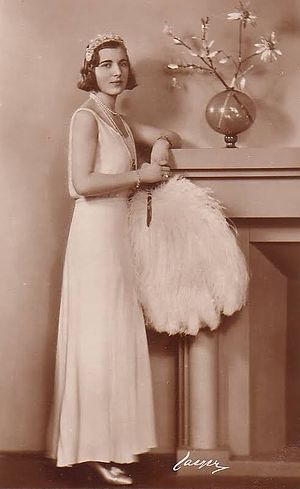
Dronning Ingrid / Kronprinsesse
Kronprinsesse Ingrid.
Dronning Ingrid af Danmark var en dansk dronning fra 1947 til 1972.